Question: Please indicate a possible affordance area of the throw_frisbee that can be used for throwing
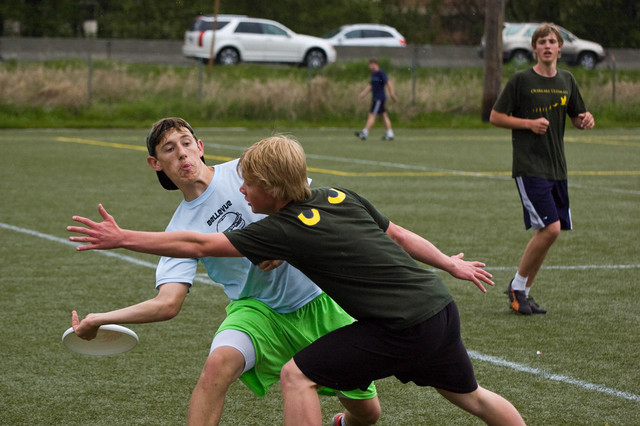
Answer: [58.265, 319.172, 143.782, 362.62]